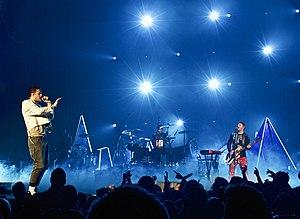
Imagine Dragons est un groupe de rock alternatif américain, originaire de Las Vegas, dans le Nevada. Imagine Dragons est formé en 2008 alors que le chanteur Dan Reynolds est à l'université Brigham Young. Le groupe compte au total 4 albums.